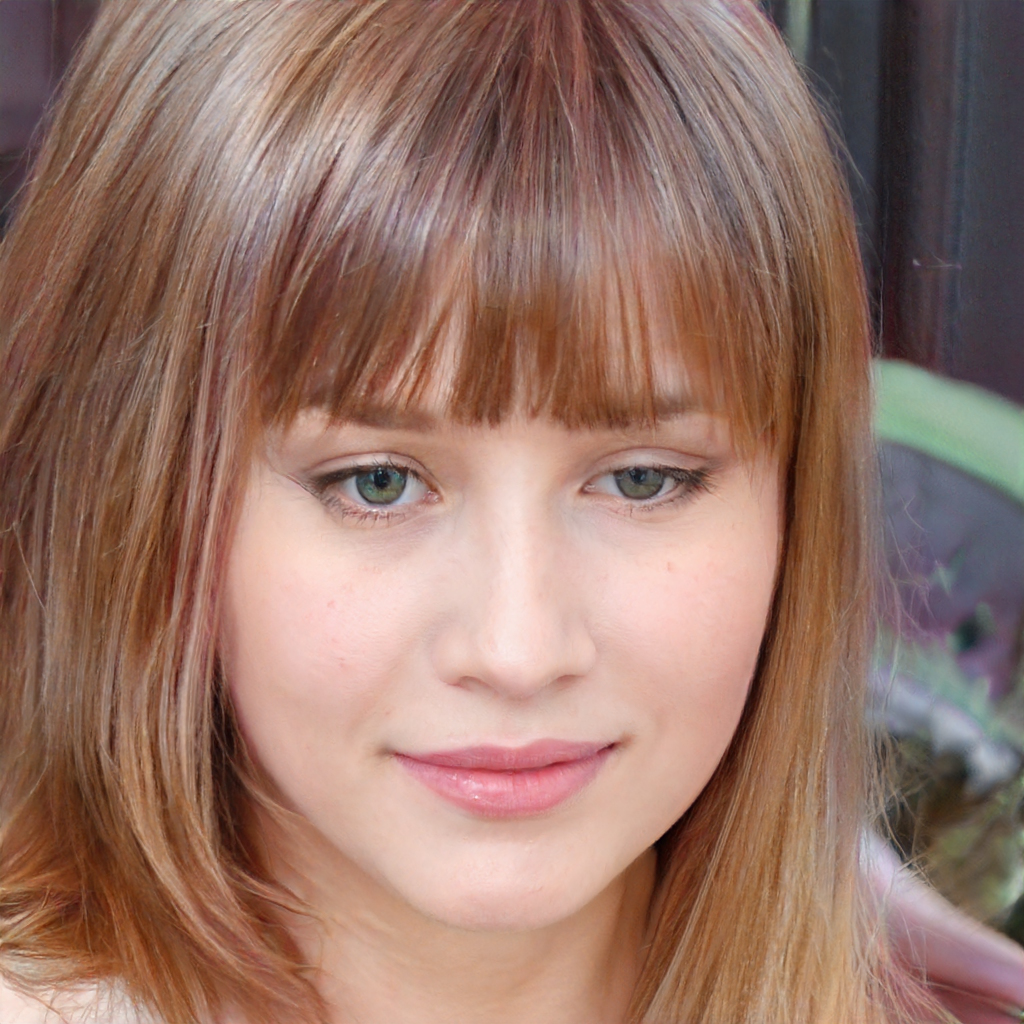
Portrait style: Real Portrait